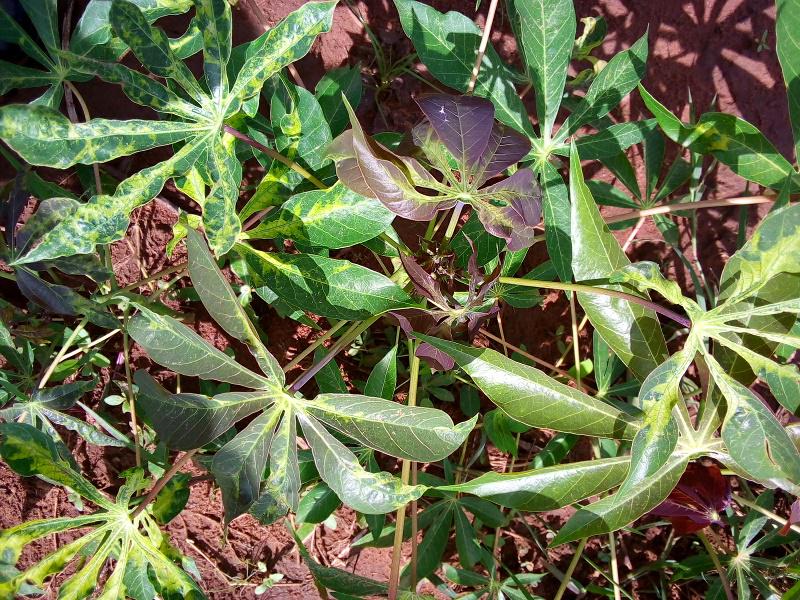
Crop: cassava
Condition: mosaic_disease